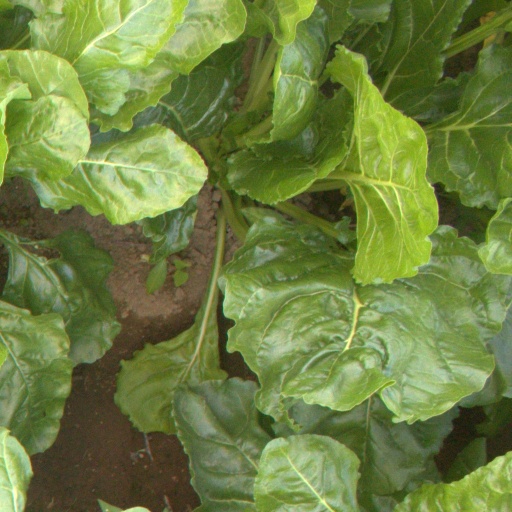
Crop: sugar beet